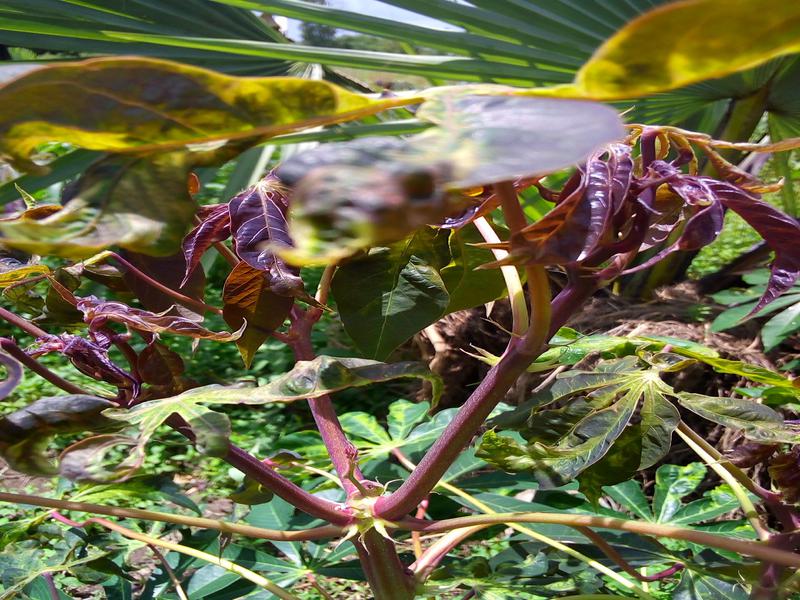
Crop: cassava
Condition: mosaic_disease